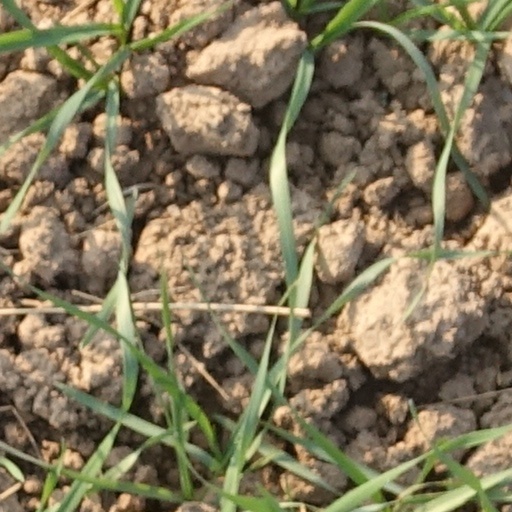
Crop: wheat